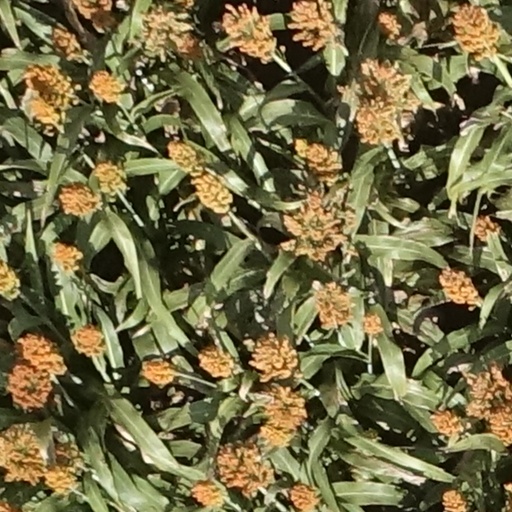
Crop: sorghum